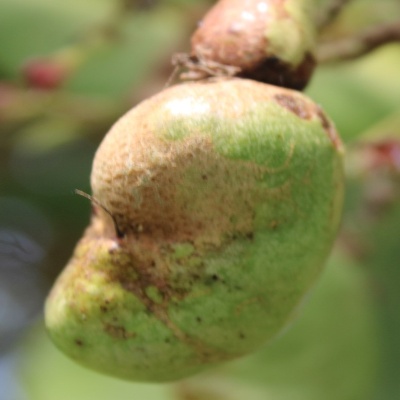
Crop: Cashew
Condition: healthy